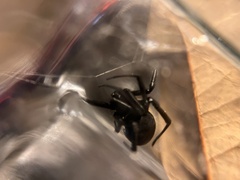
Species: Lactrodectus_hesperus